Kazerne Dossin Memorial, Museum and Documentation Centre

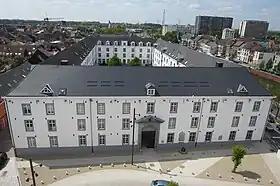
The original Dossin Barracks, site of the former transit camp, part of which at present houses the Kazerne Dossin Memorial

The Kazerne Dossin Holocaust memorial is the only part of the Kazerne Dossin: Memorial, Museum and Documentation Centre on Holocaust and Human Rights established "within" the former Mechelen transit camp of World War II, from which, in German-occupied Belgium, arrested Jews and Romani were sent to concentration camps. The aforementioned museum and documentation centre are housed in a new purpose-built complex across the public square.